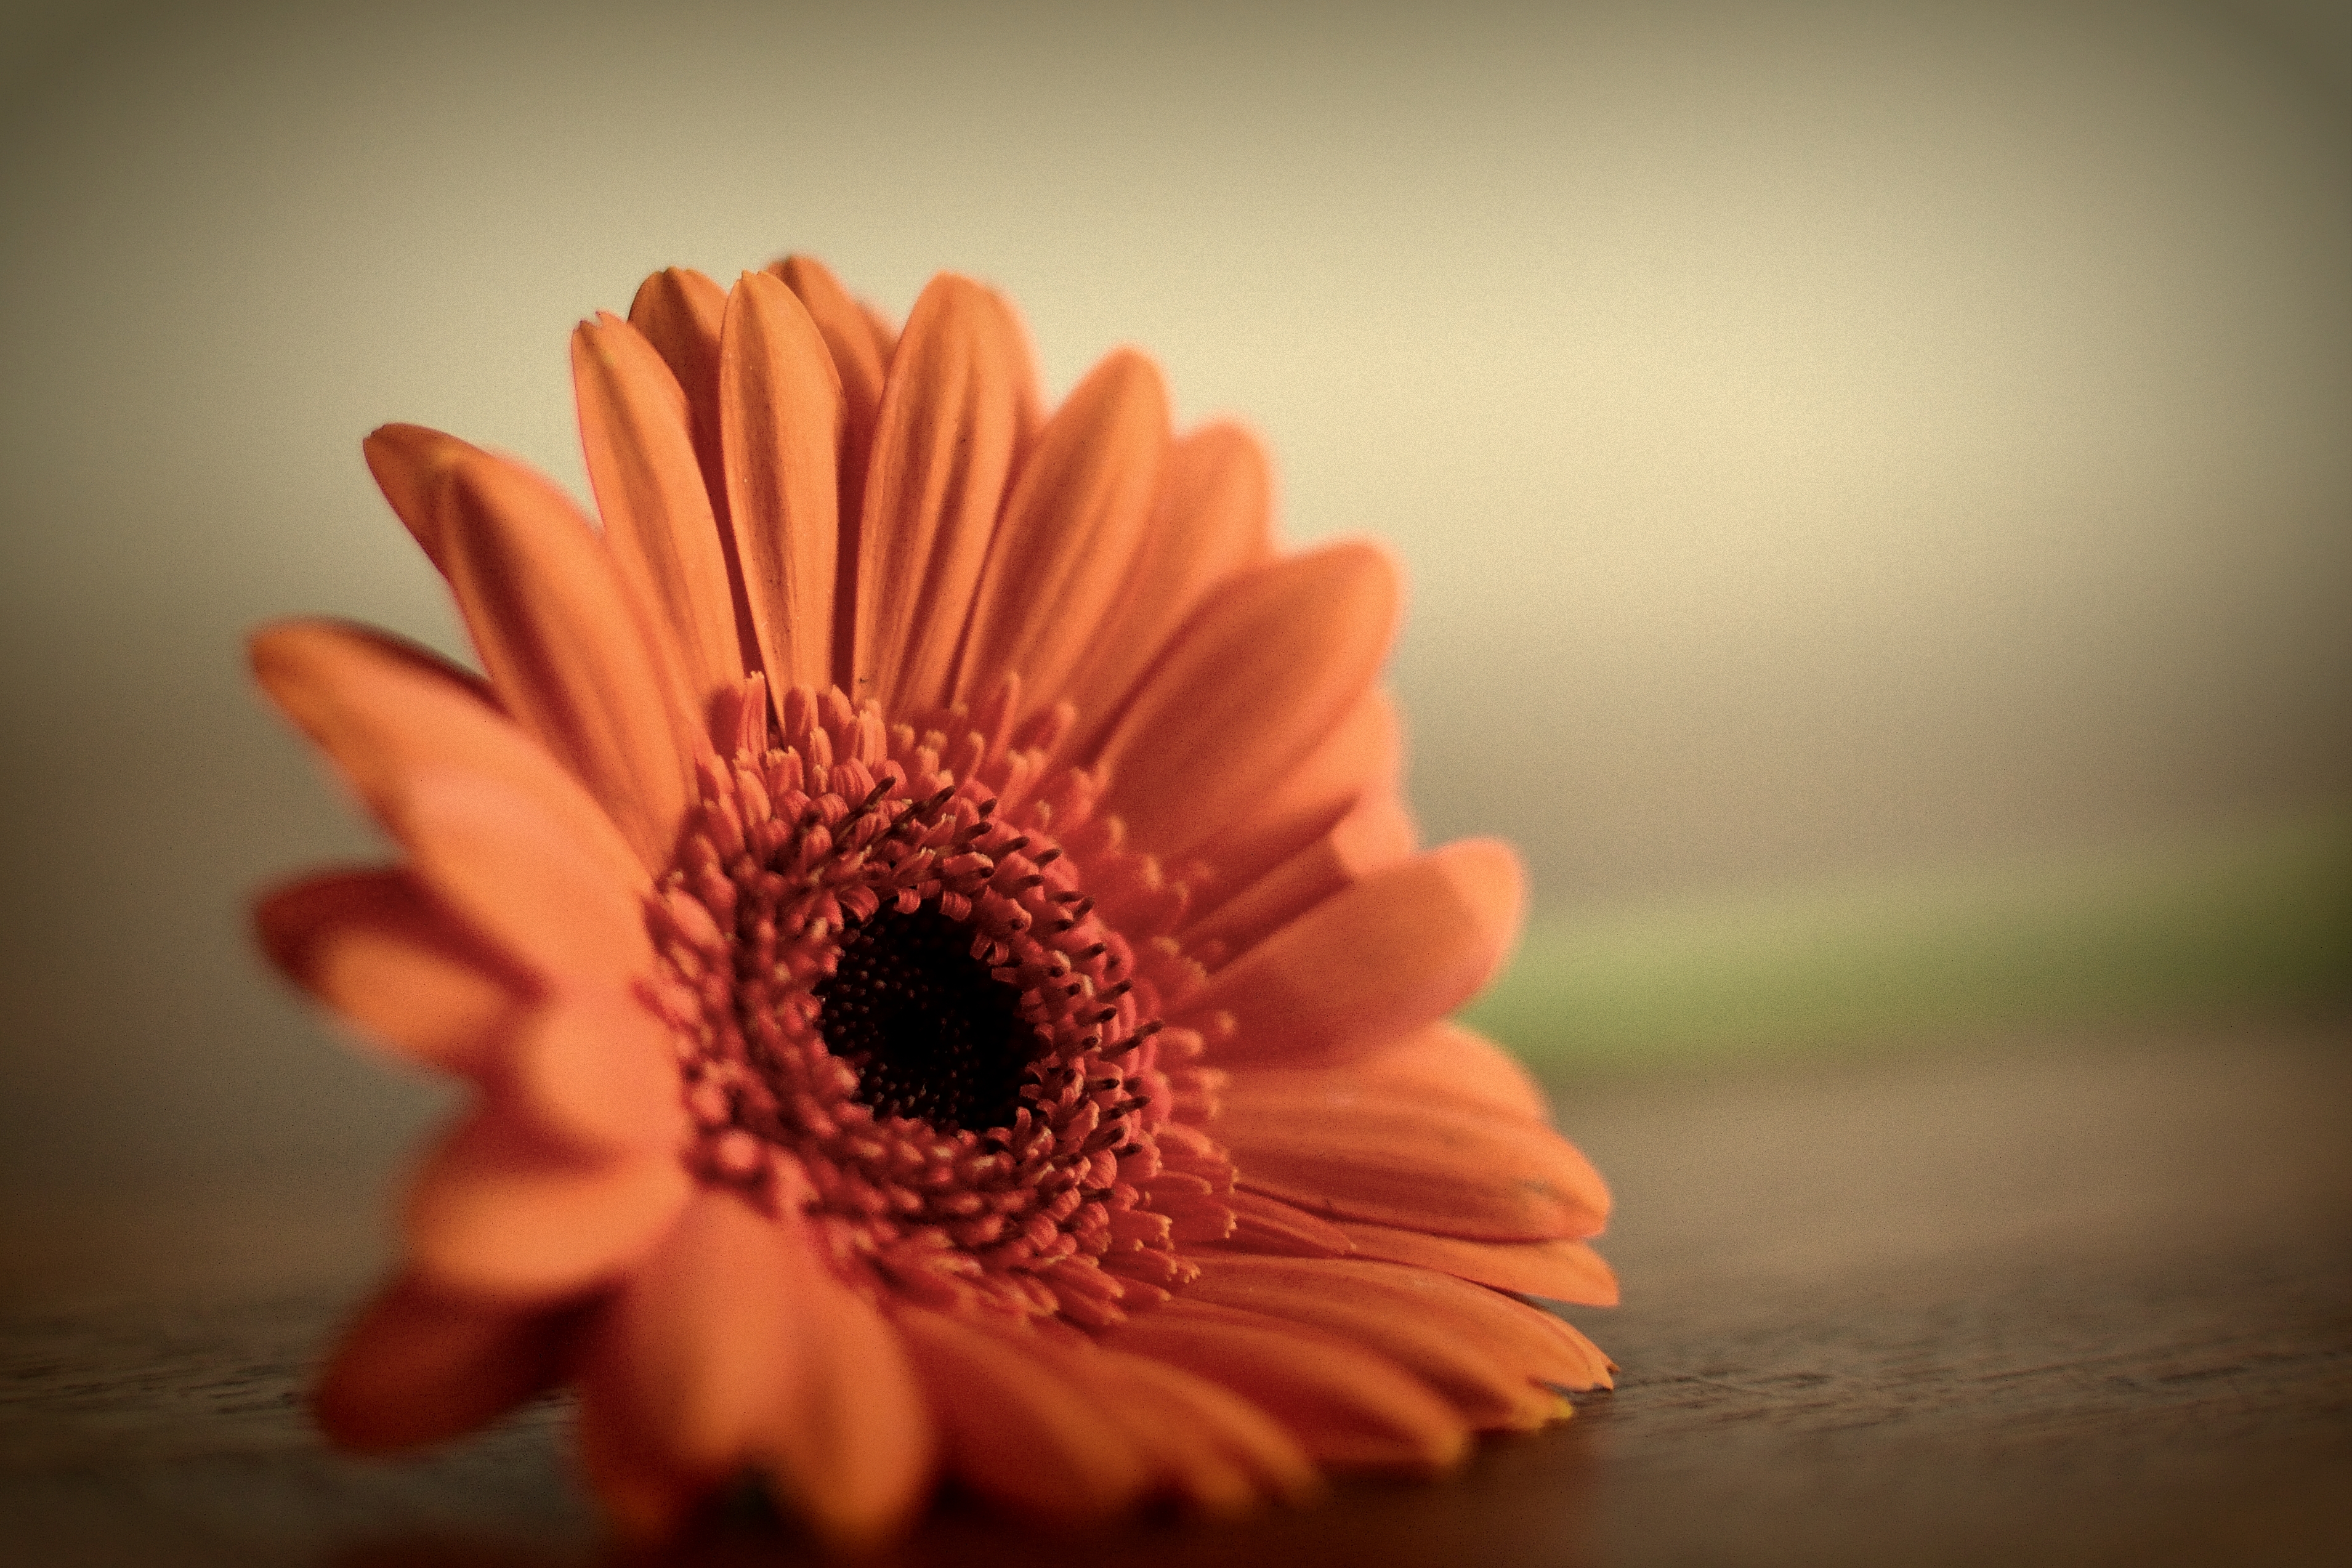
plant, photography, flower, petal, floor, daisy, orange, red, yellow, closeup, flora, flowers, close up, gerbera, picasa, macro photography, flowering plant, arty, daisy family, land plant